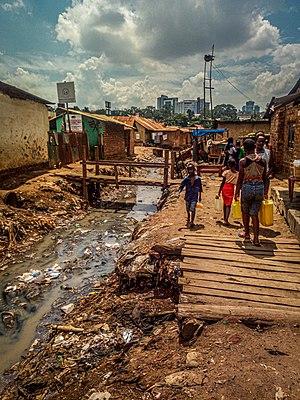
Kampala est la capitale et la plus grande ville de l'Ouganda.